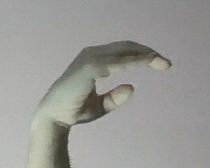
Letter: jeem